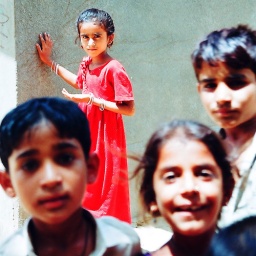
girl in red